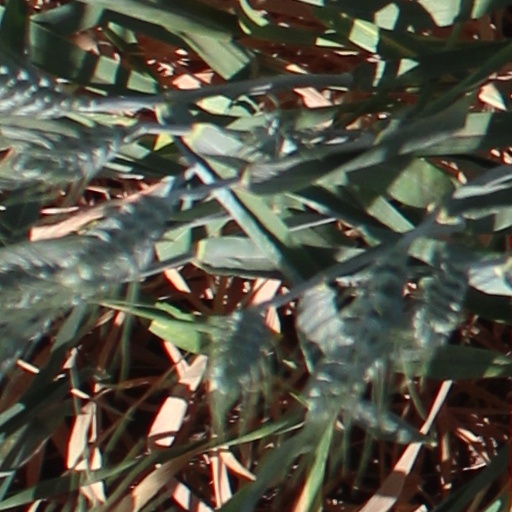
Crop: wheat